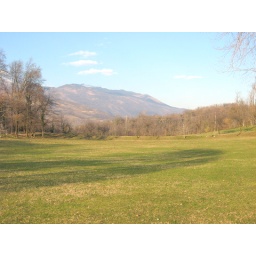
I love walking here. It's a park that has all kinds of animals, in the spring all the animals have babies.